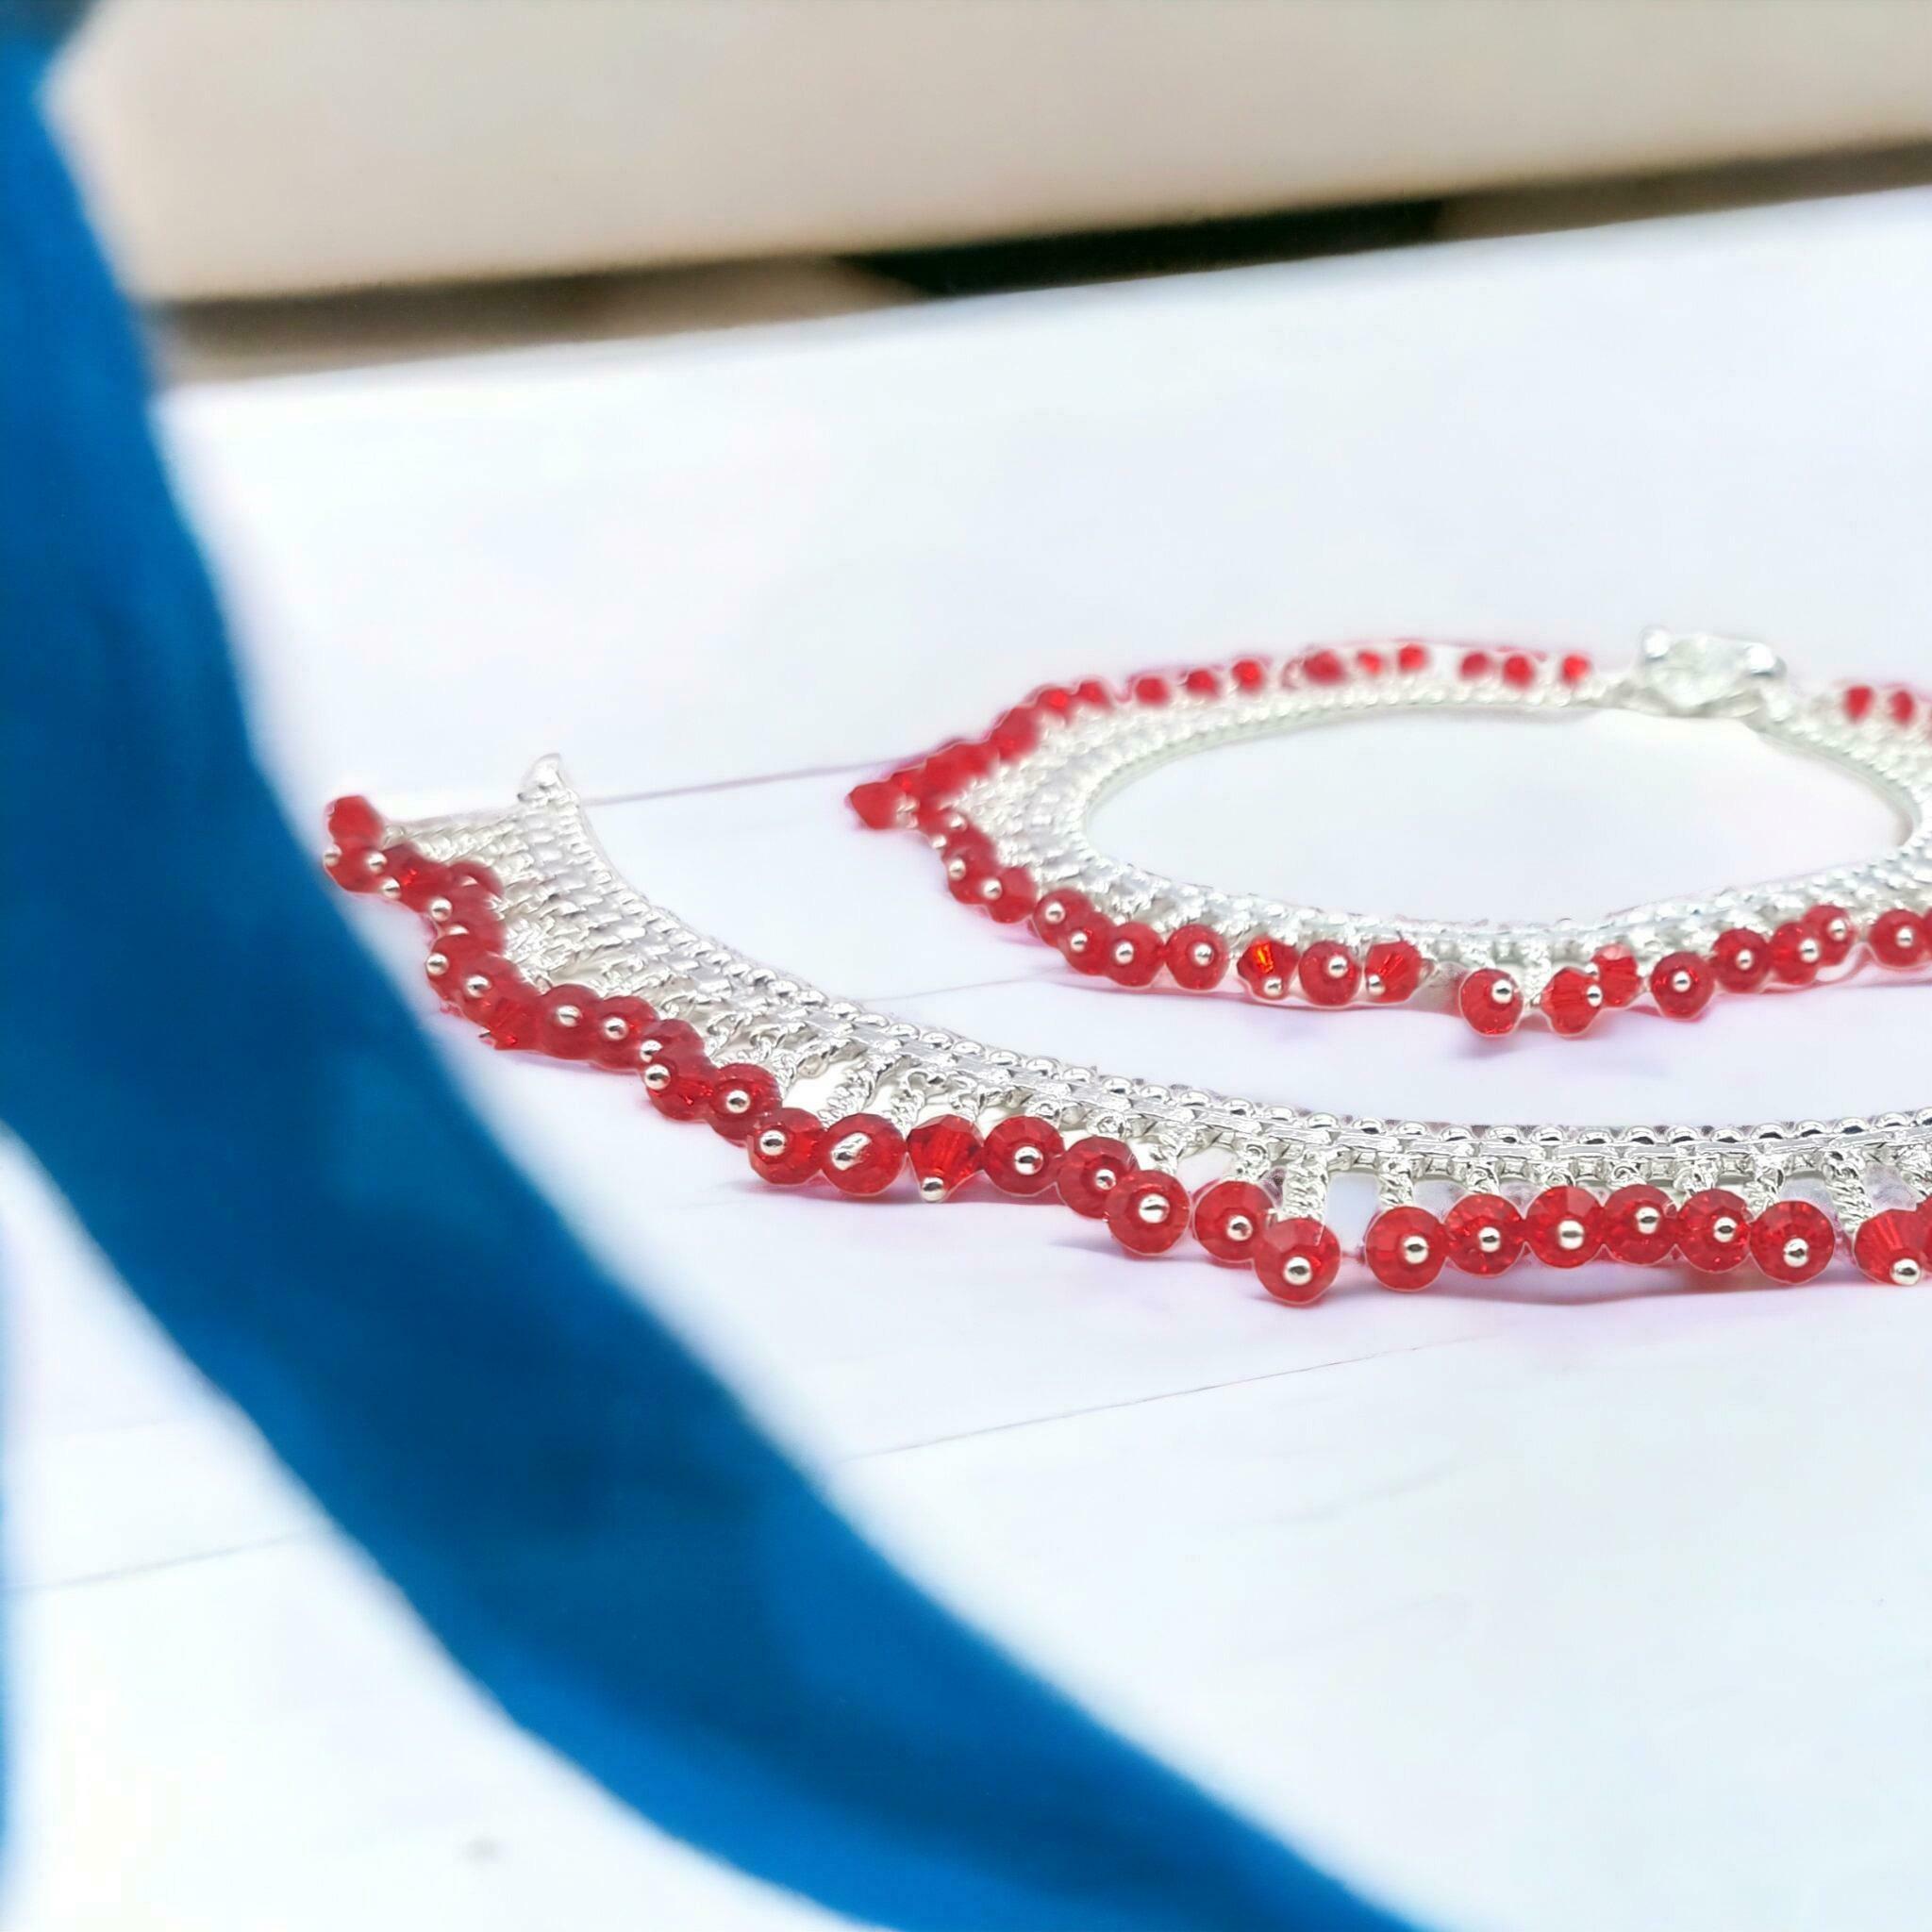
BR Ornaments A336 Alloy Anklet (Pack of 2)
Type: Anklet
Brand: BR Ornaments
Price: Rs. 269
 This silver anklet looks good with all indian outfitsor traditional outfits suitable girls and women of all ages. grab this pair of anklets, you will feel stylish ankle and shining silver anklet will make beautiful, you must buy the sns traders anklets you will never go wrong with the latest design, fancy anklets in silver jewellery.